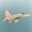
Label: airplane